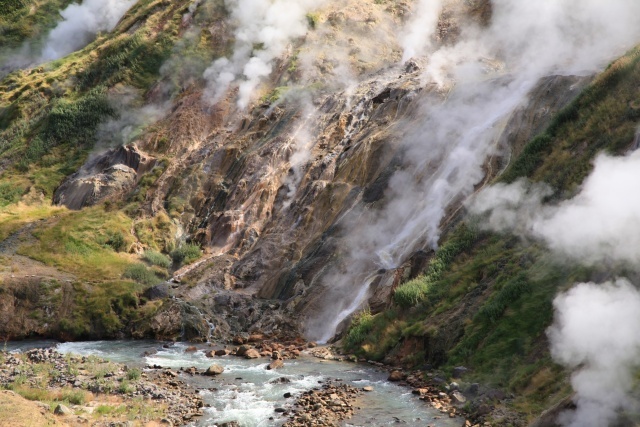
Label: not_food